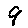
Label: 9